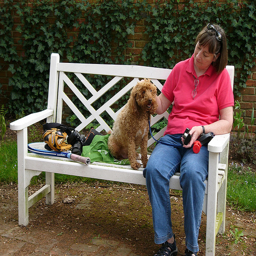
A woman pets a dog on a white bench.
A woman is sitting on a bench with a dog.
The dog and her owner are sitting on the bench.
A woman and a dog sit on a park bench.
This is a woman sitting on a bench with a dog.